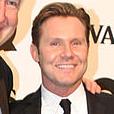
Age: 54